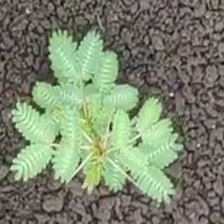
Weed species: Dwarf_cassia_(Chamaecrista pumila)